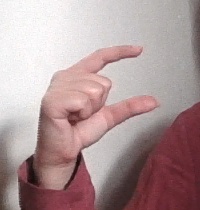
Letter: dal